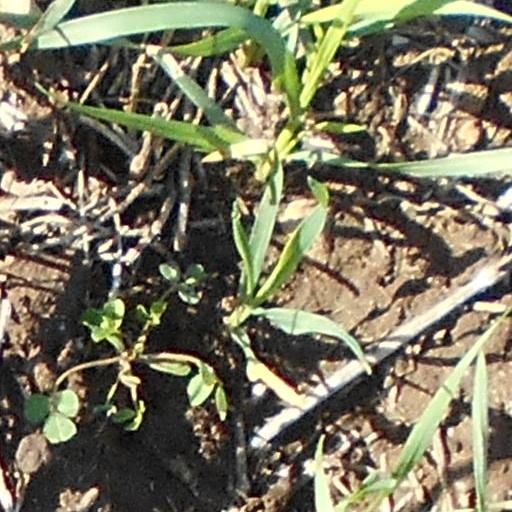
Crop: wheat